Goodwin Baggott Pottery

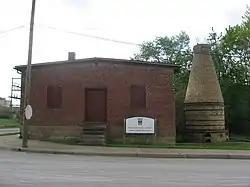
Goodwin Baggott Pottery building and kiln

The Goodwin Baggott Pottery operated in East Liverpool, Ohio from its construction in 1844 until it ceased production in 1939. Its main building and bottle kiln were added to the National Register of Historic Places as the East Liverpool Pottery on October 7, 1971.